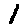
Label: 1